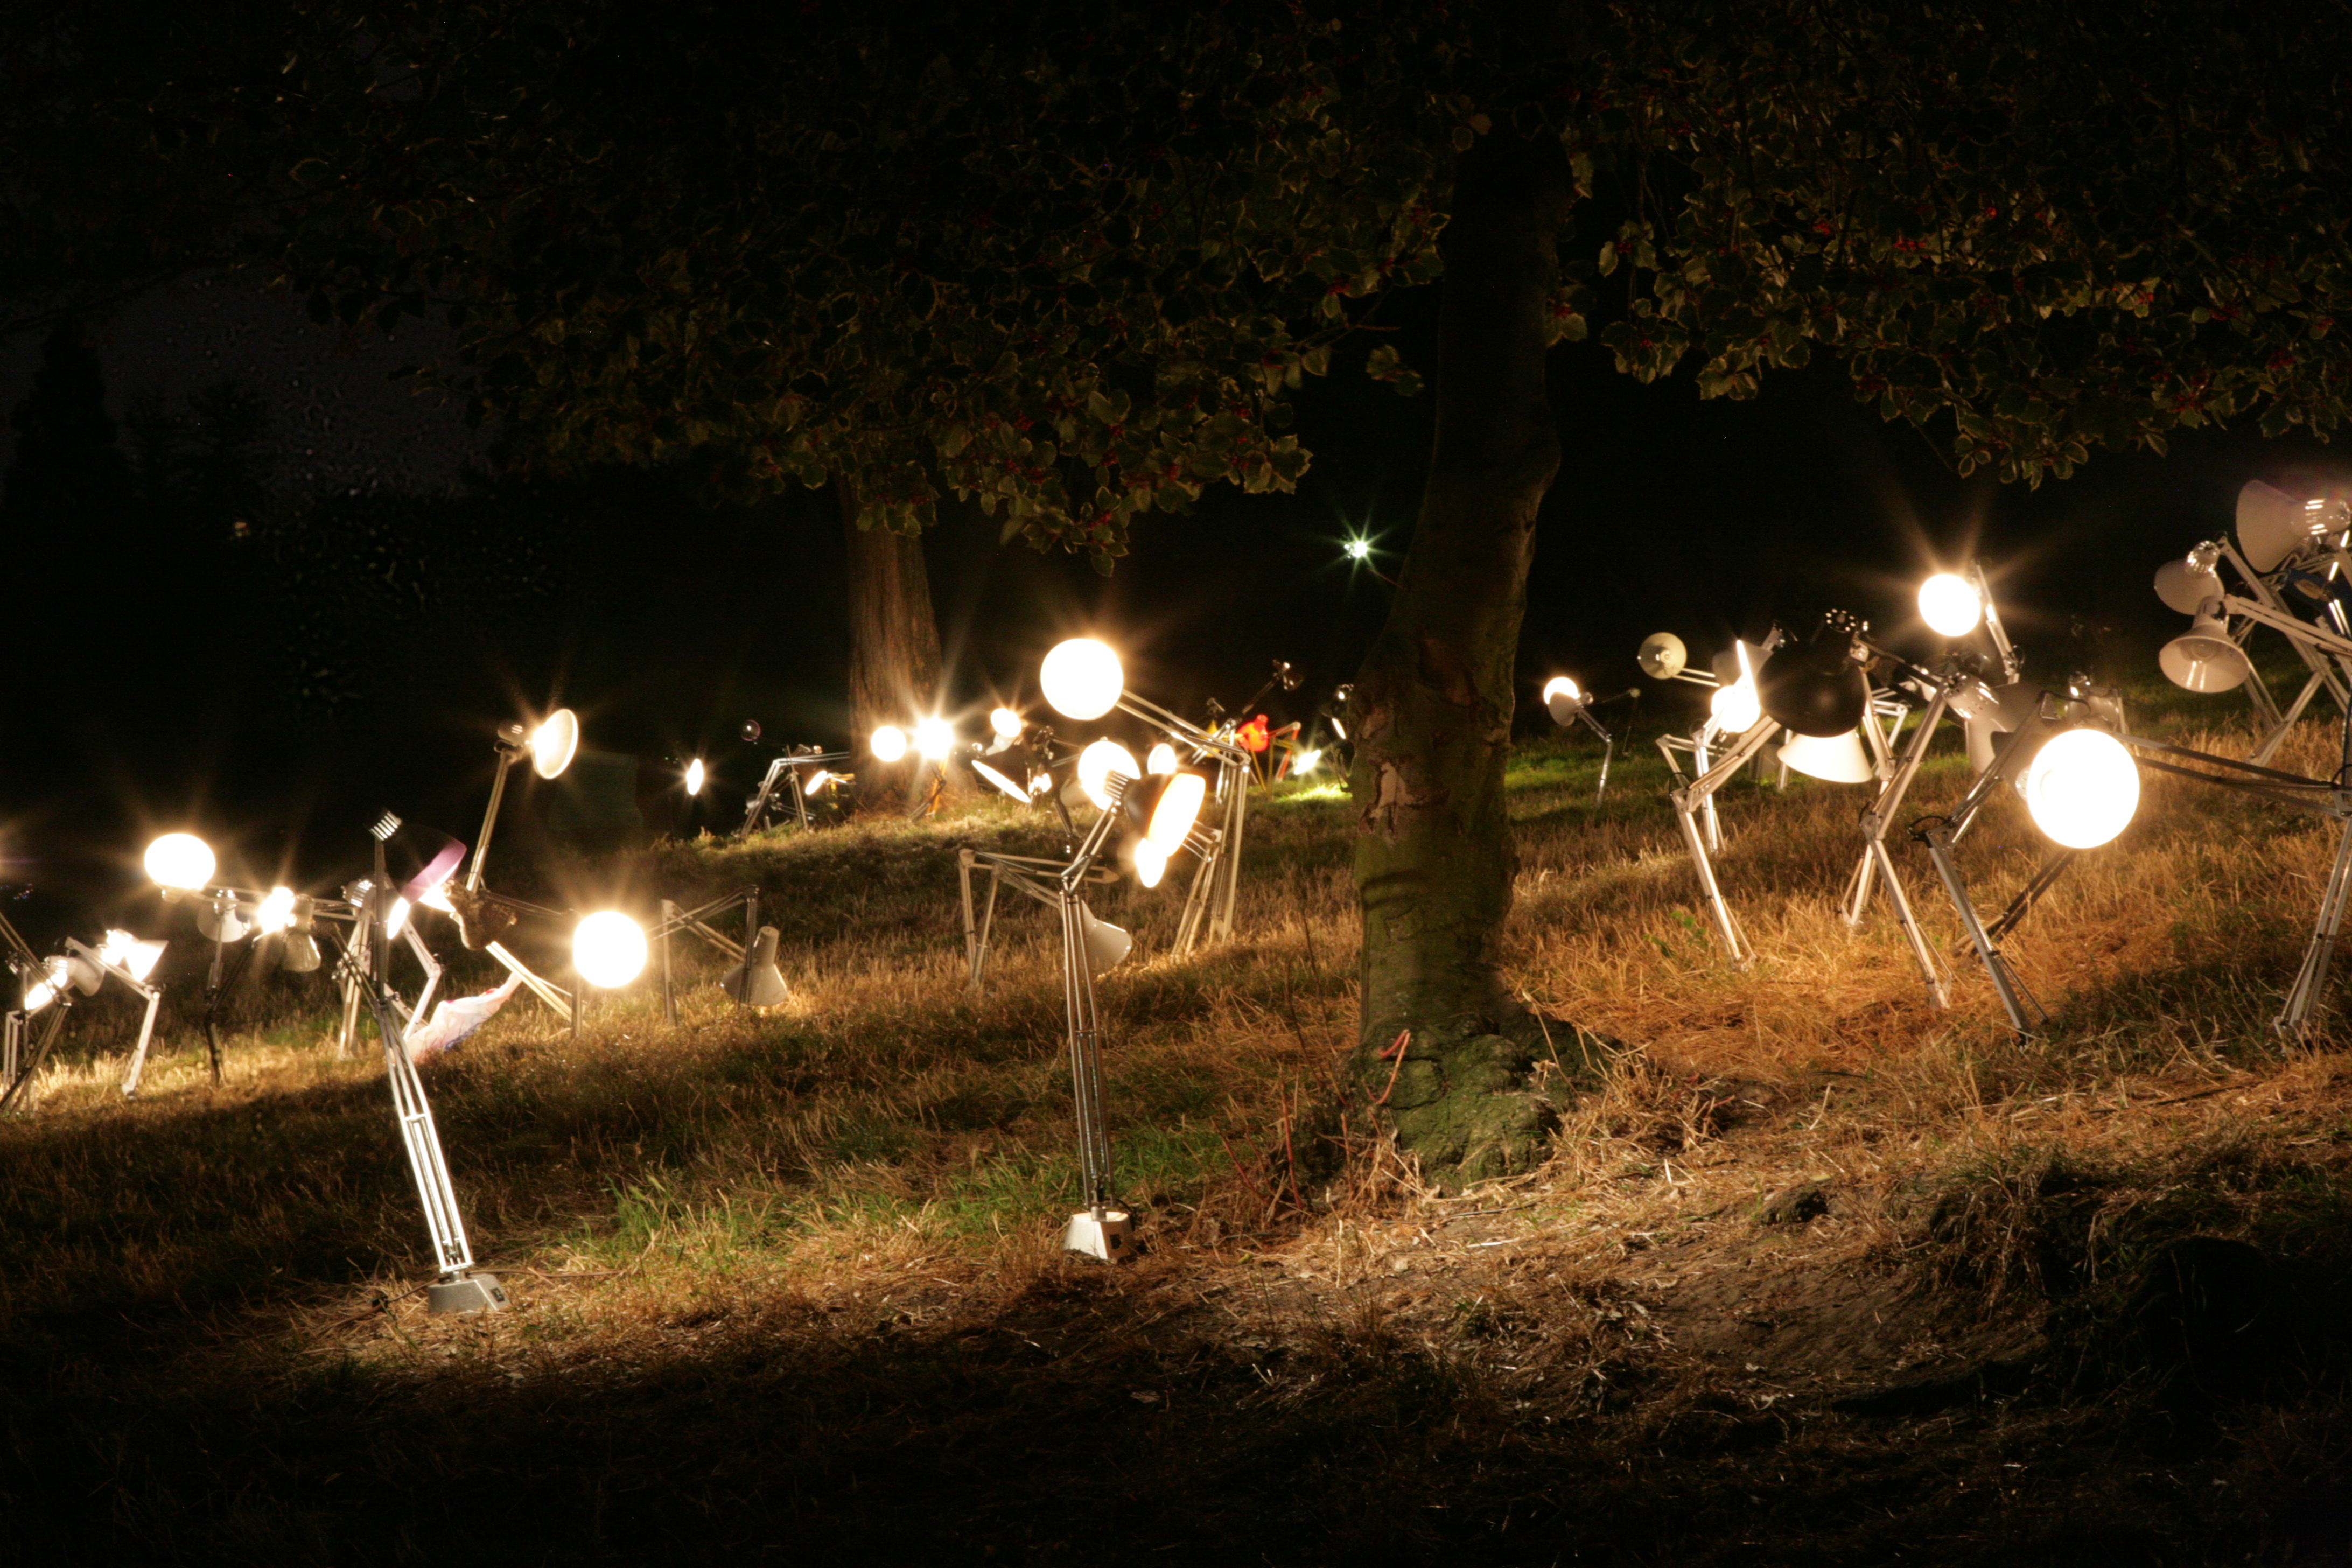
tree, light, night, sunlight, paris, sparkler, france, evening, park, darkness, lamp, garden, lighting, art, parc, kunst, installation, parque, lampe, parco, parigi, nuitblanche, parijs, whitenight, pary, butteschaumont, installationartists, conceptualartists, lampada, runeguneriussen, lampara